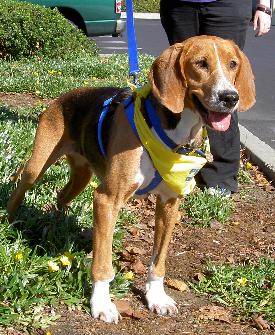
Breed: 223-n000074-English_foxhound